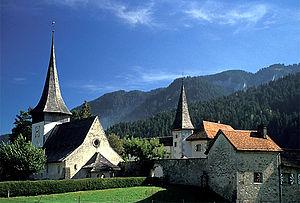
La liste représente les territoires de la ville et république de Berne jusqu'en 1798.